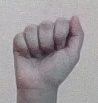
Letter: saad